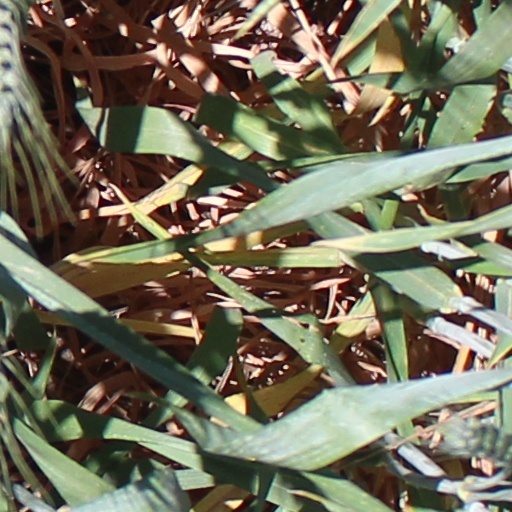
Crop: wheat